Madhyamaka

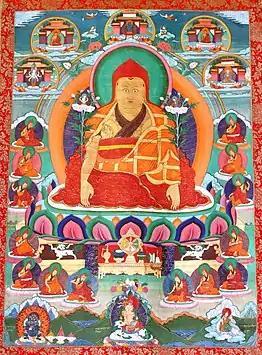
Thangkha with Jonang lama Dolpopa Sherab Gyaltsen (1292–1361)

Further Tibetan philosophical developments began in response to the works of the scholar Dölpopa Shérap Gyeltsen (1292–1361) and led to two distinctly opposed Tibetan Madhyamaka views on the nature of ultimate reality. An important Tibetan treatise on Emptiness and Buddha Nature is found in Dolpopa's voluminous study, "Mountain Doctrine".